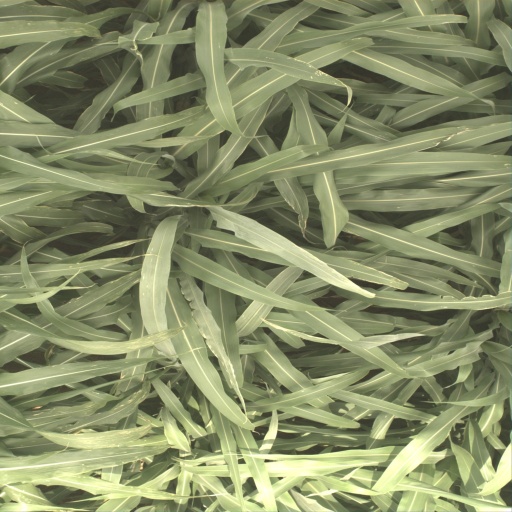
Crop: sorghum